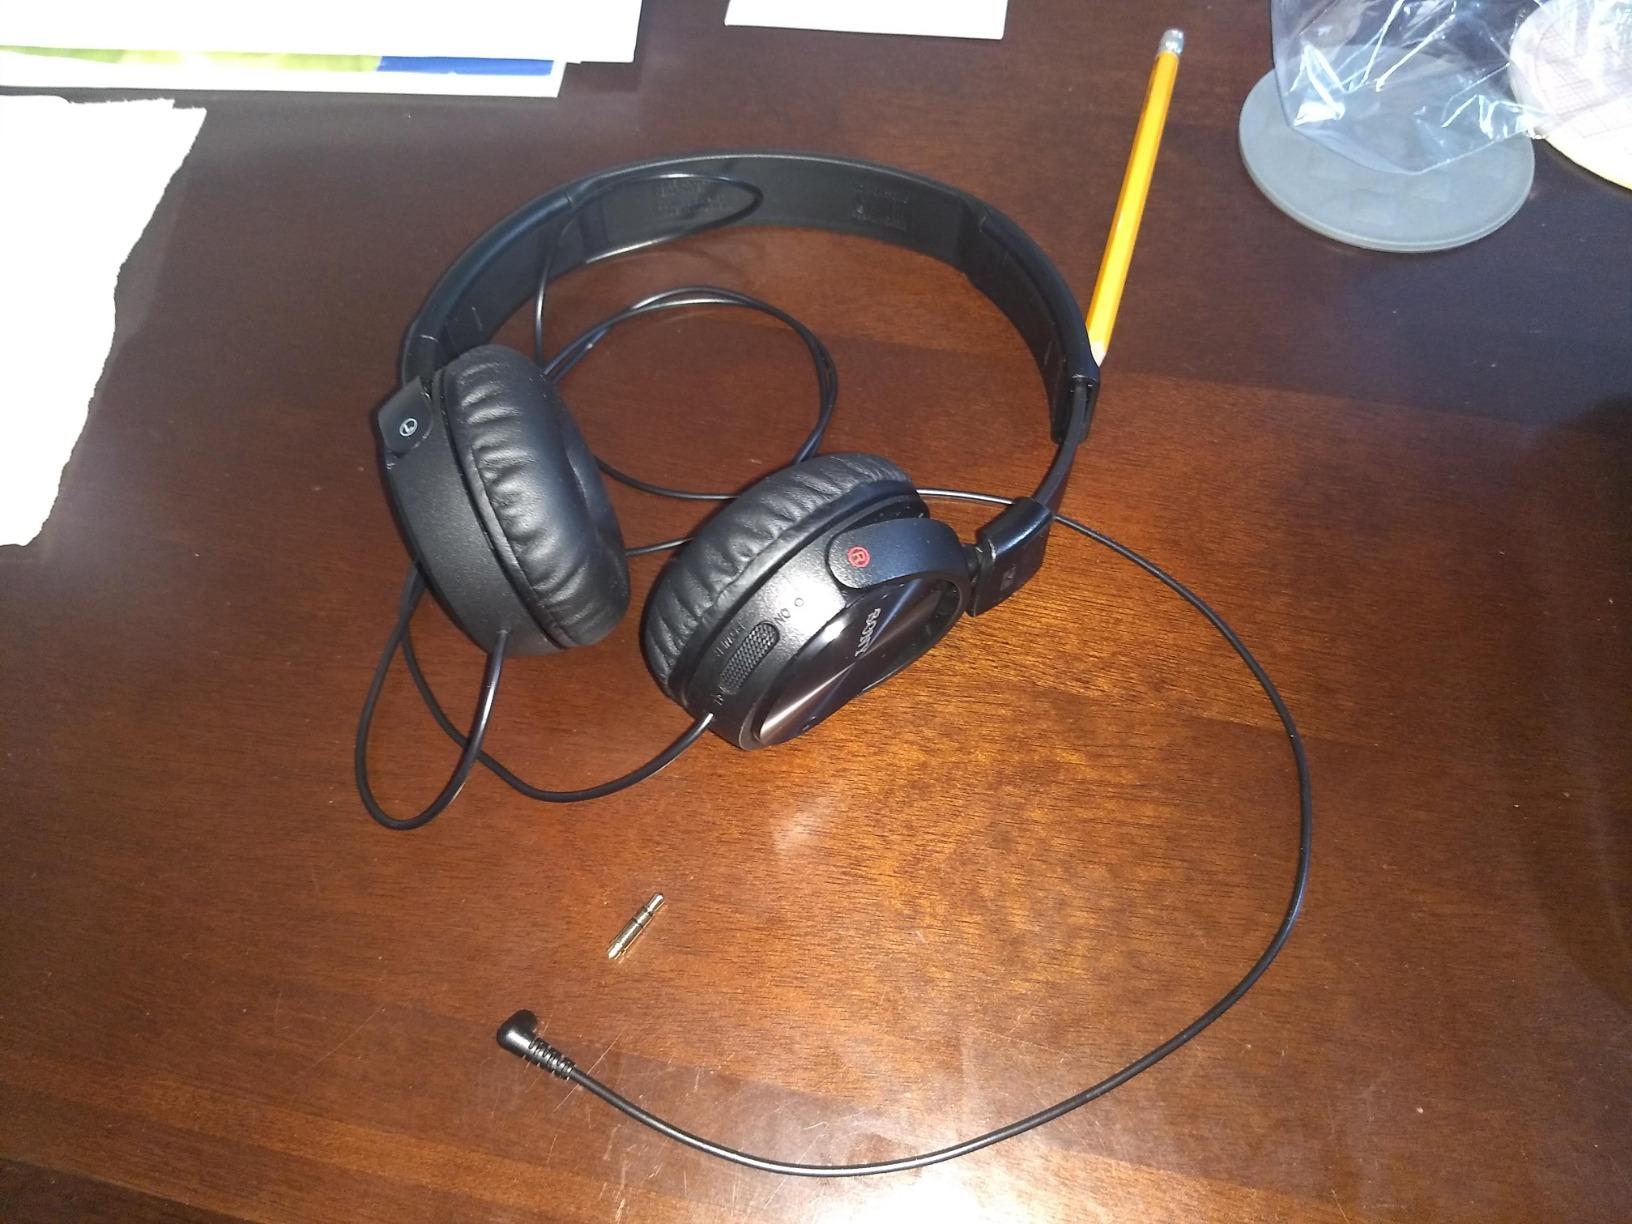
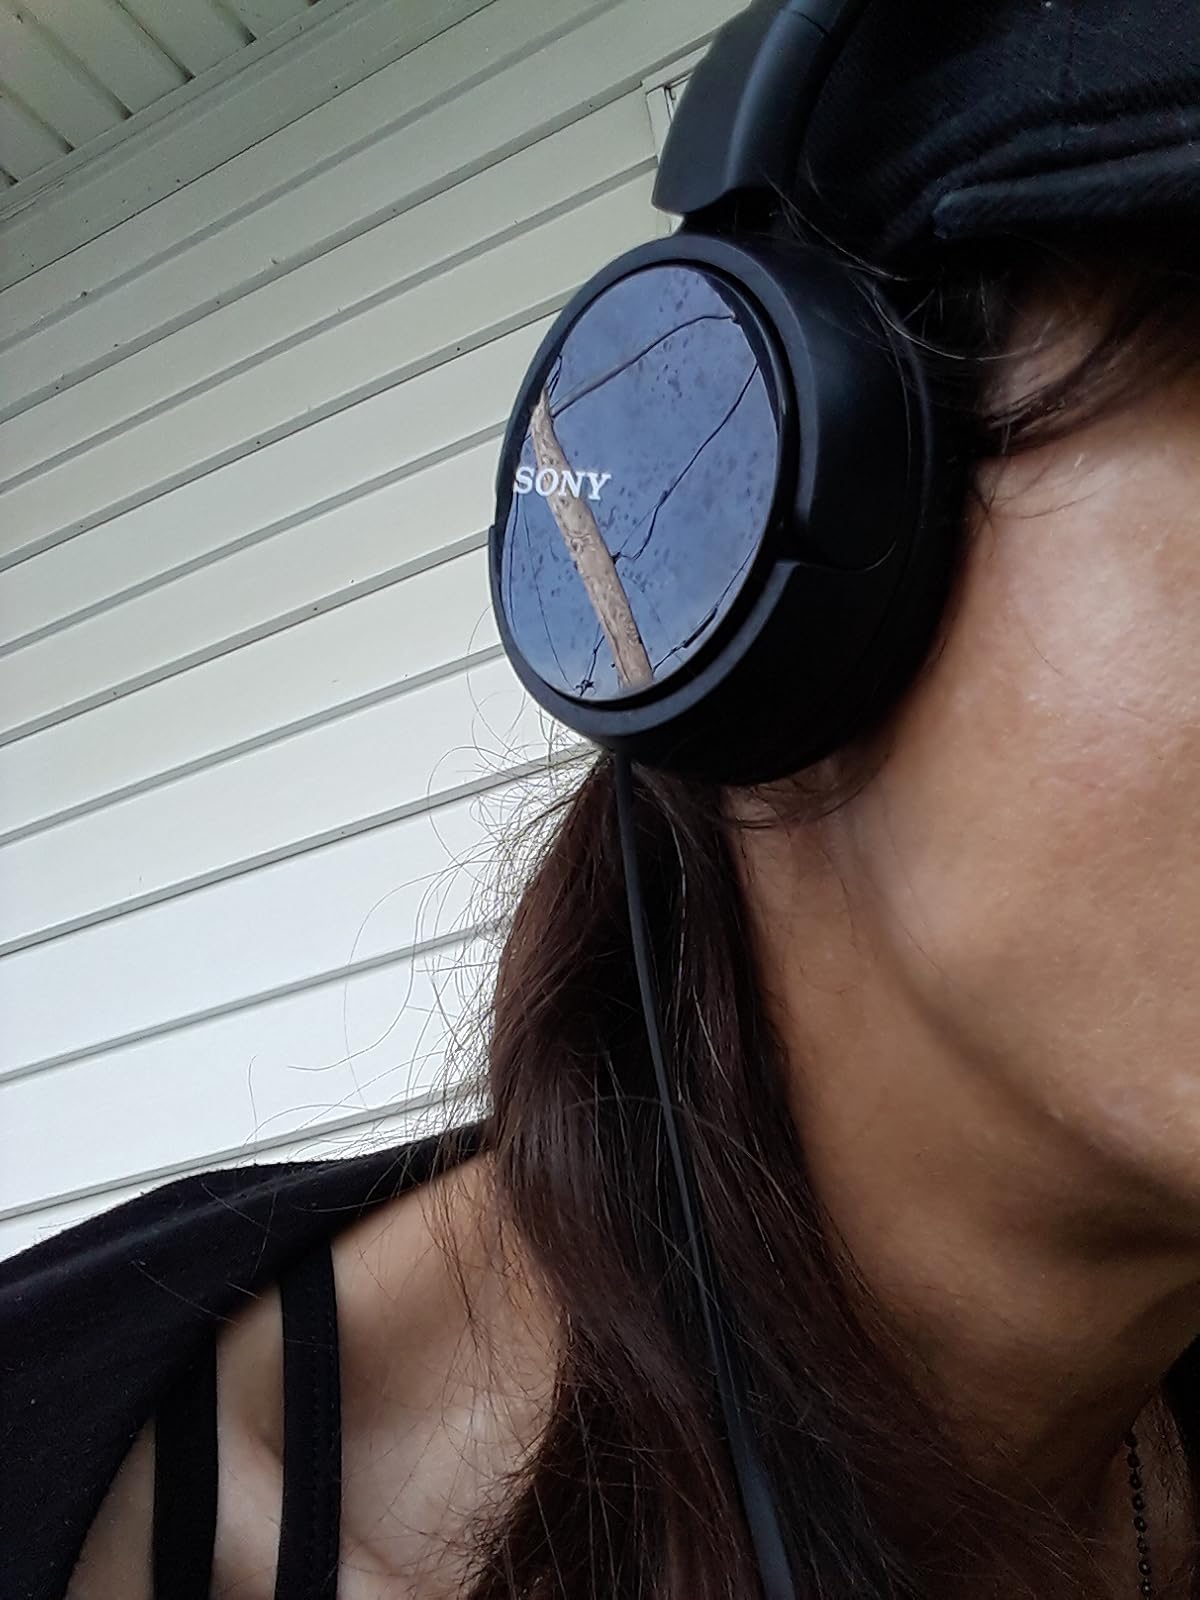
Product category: headphones
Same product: yes